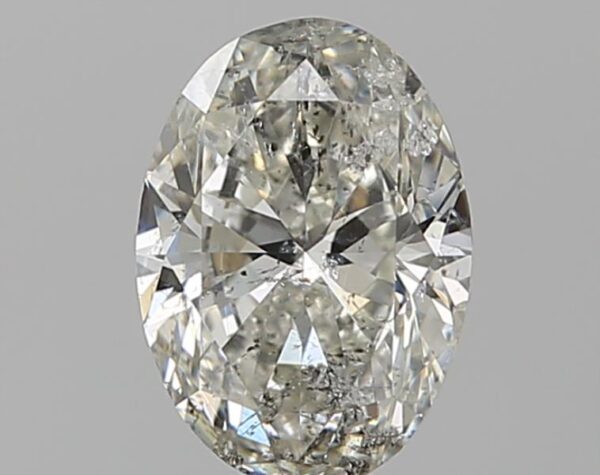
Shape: oval
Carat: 1
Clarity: SI2
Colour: I
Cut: EX
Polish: VG
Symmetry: VG
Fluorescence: N
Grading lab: IGI
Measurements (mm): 7.76 x 5.55 x 3.46